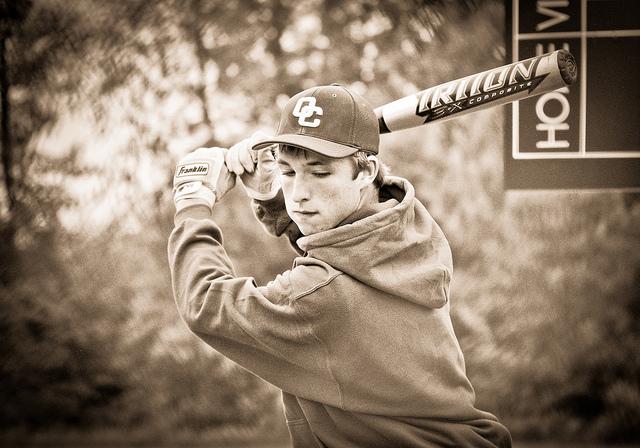
a young man holding onto a bat by a sign